New France

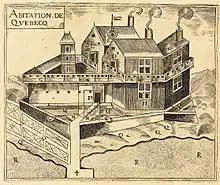
Champlain's Habitation

In 1608, King Henry IV sponsored Pierre Dugua, Sieur de Mons and Samuel de Champlain as founders of the city of Quebec with 28 men. This was the second permanent French settlement in the colony of Canada. Colonization was slow and difficult. Many settlers died early because of harsh weather and diseases. In 1630, there were only 103 colonists living in the settlement, but by 1640, the population had reached 355.